Nikolaos Rokas

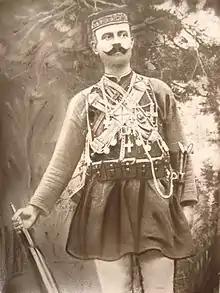
Rokas during the Macedonian Struggle.

Nikolaos Rokas was a Greek soldier who participated in almost all Greek conflicts of the first half of the 20th century and ultimately rose to the rank of lieutenant general.